Feradi Minus

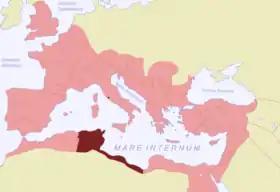
Africa proconsularis SPQR.

Feradi Minor was an ancient town in the Roman province of Africa proconsularis in the Sahel region of Tunisia. During late antiquity it was in the province of Byzacena.